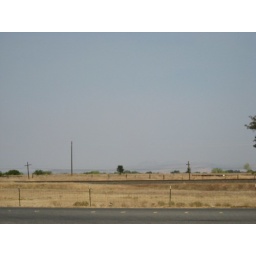
the haze is from forest fires up in the mountains east of the central valley.